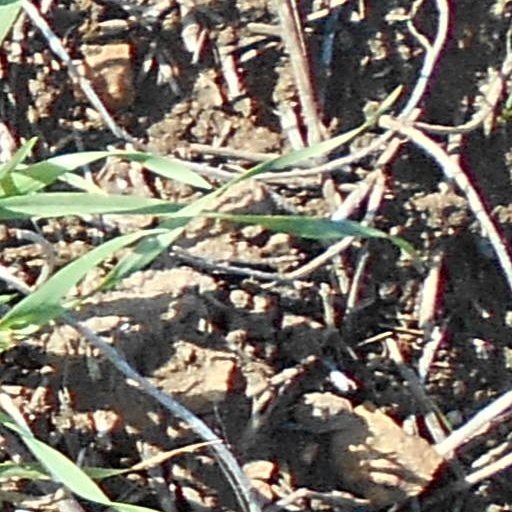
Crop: wheat